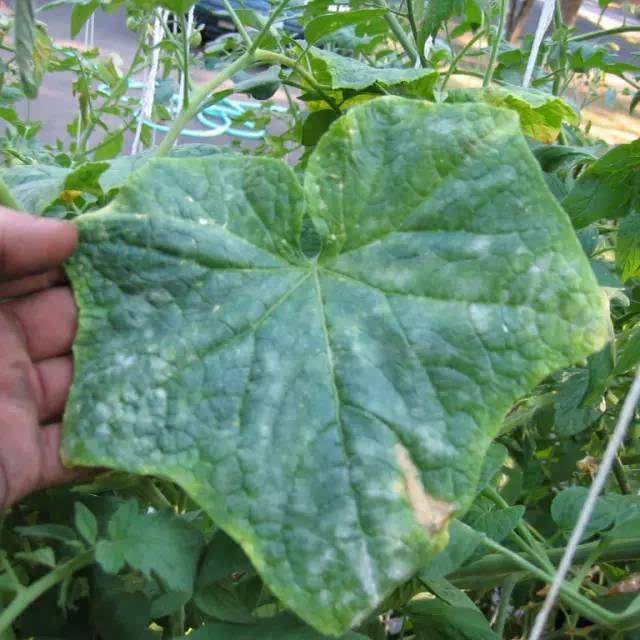
Plant: Cucumber
Disease: cucumber powdery mildew